Stephanie Flanders

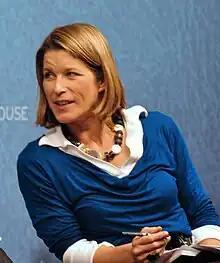
Flanders in 2011

Stephanie Hope Flanders (born 5 August 1968) is a British economist and journalist, currently the head of Economics and Politics at Bloomberg News. She was previously chief market strategist for Britain and Europe for J.P. Morgan Asset Management, and before that was the BBC News economics editor for five years. Flanders is the daughter of British actor and comic singer Michael Flanders and disability campaigner Claudia Cockburn.